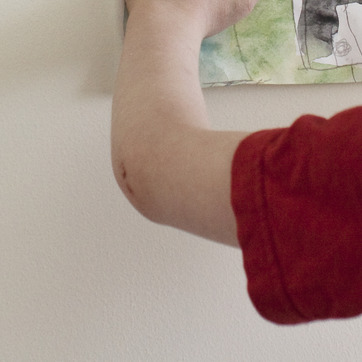
Material: skin